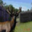
Label: deer